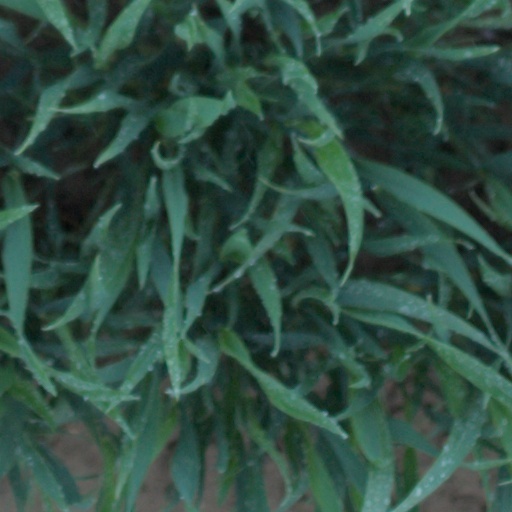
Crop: wheat